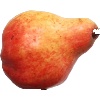
Label: red_pear